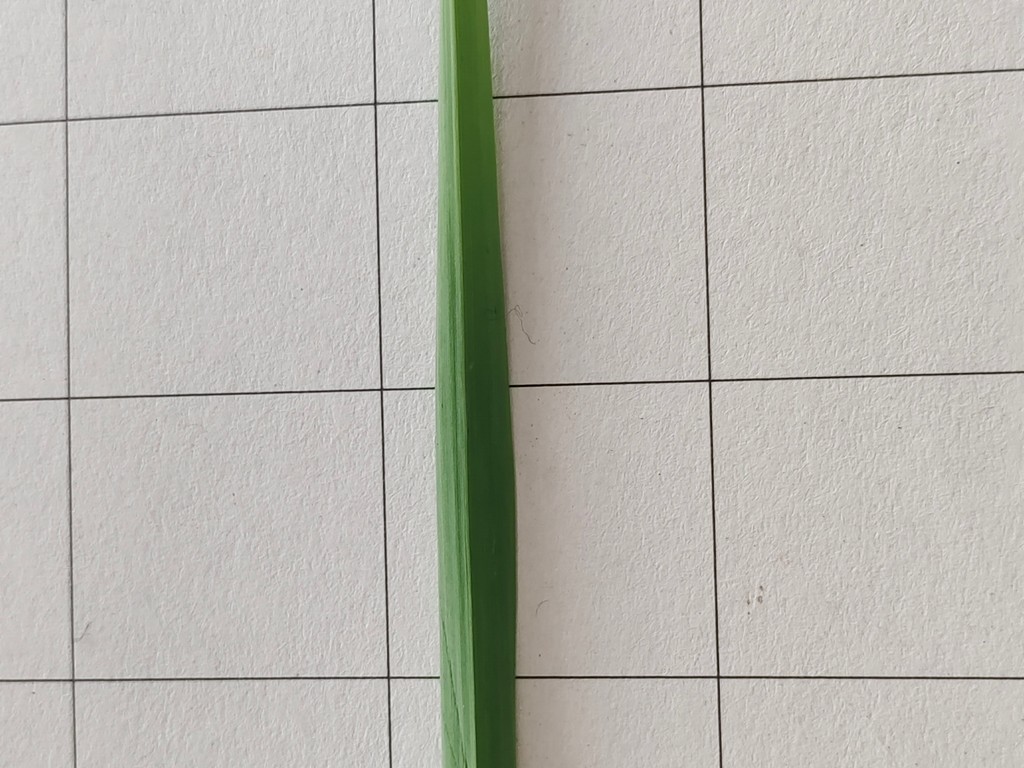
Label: Healthy